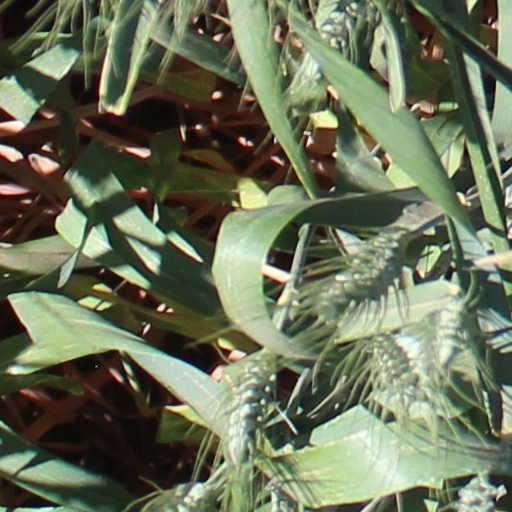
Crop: wheat